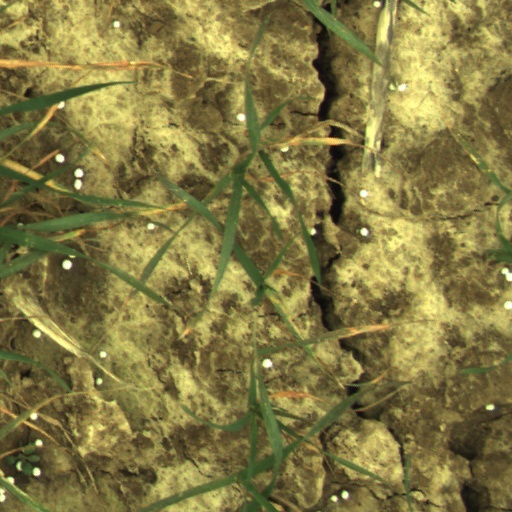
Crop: wheat